Aleksey Lavrinenko

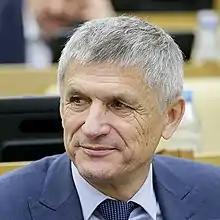

Alexey Lavrinenko (born August 20, 1955, Kazan) is a Russian political figure and a deputy of the 7th and 8th State Dumas.